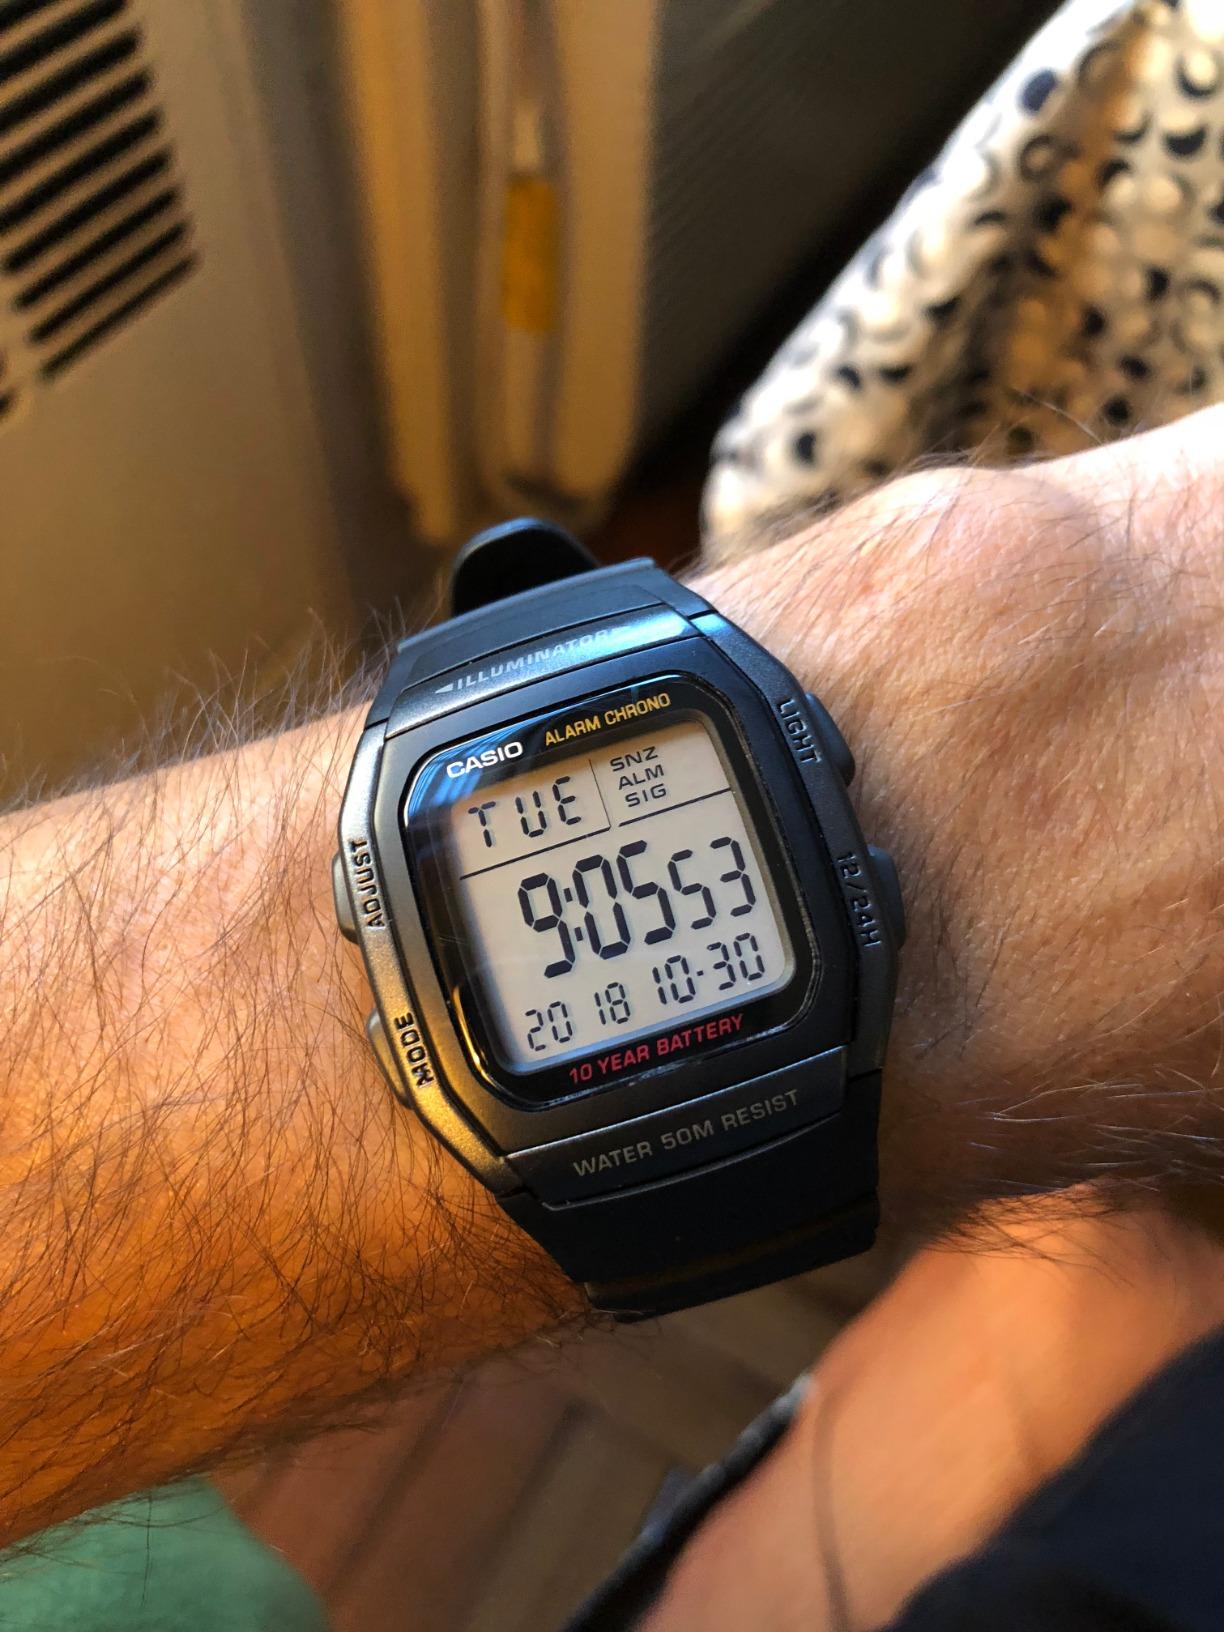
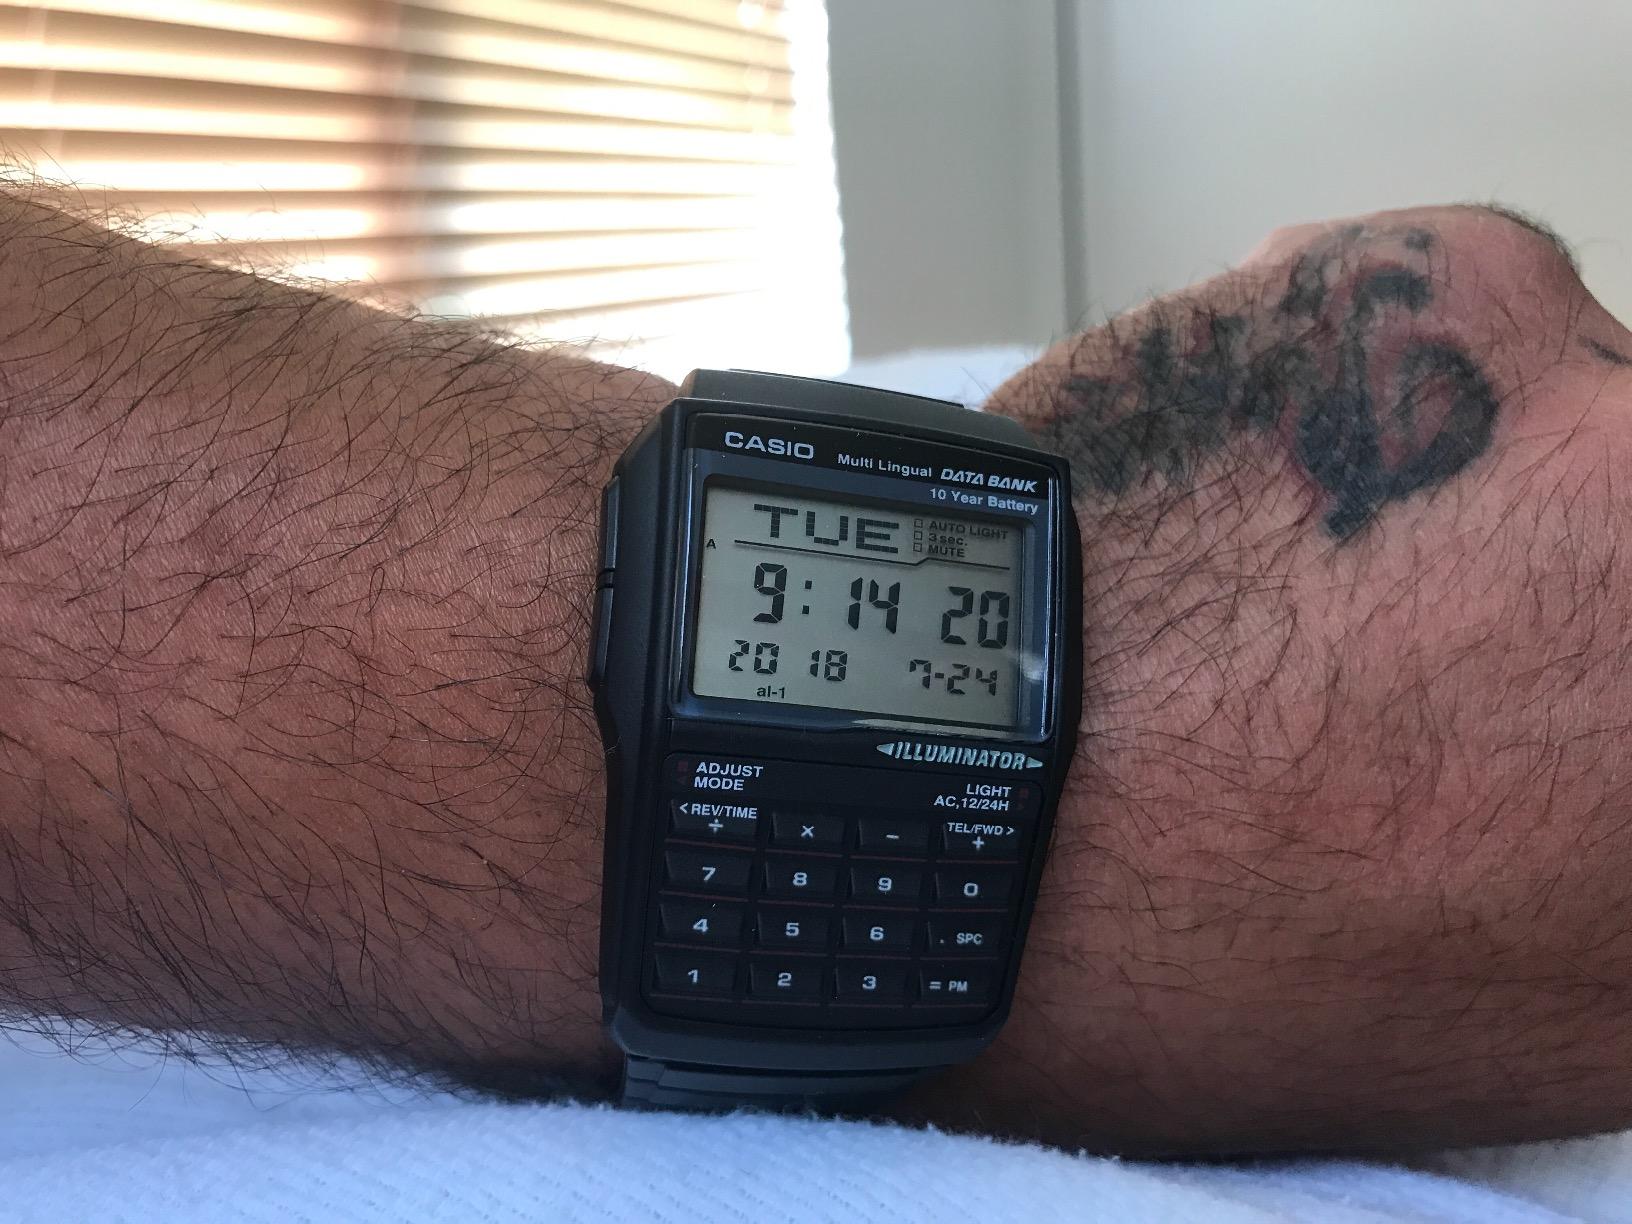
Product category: accessories_watch
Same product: no